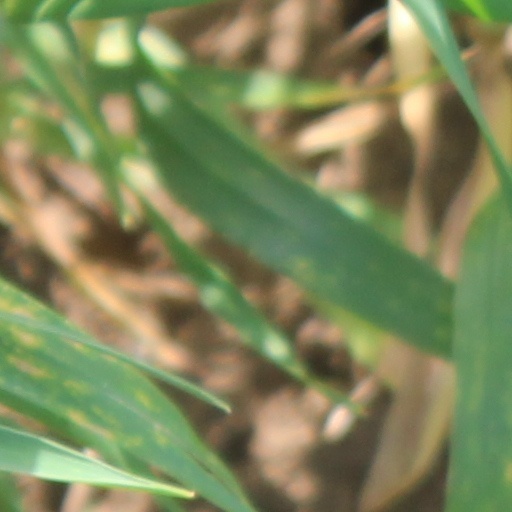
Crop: wheat